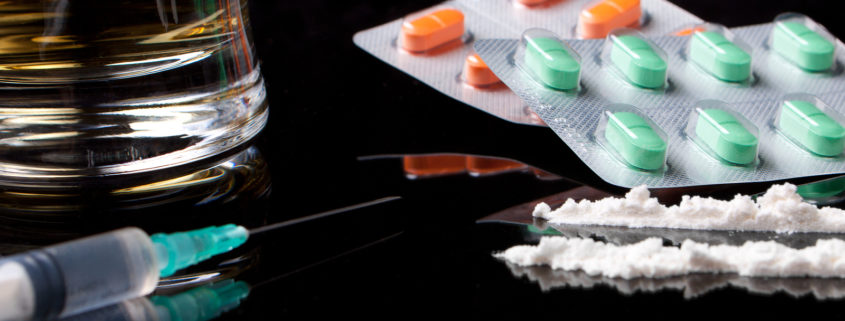
Label: plastic